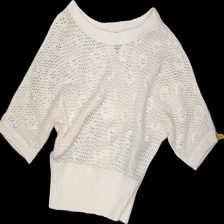
View: front
Type: Sweater
Category: Ladies
Brand: Not Applicable
Colors: White
Material: 100% Acry
Cut: Regular
Size: M
Season: All
Trend: No trend
Stains: No
Price range: 100-150
Recommended usage: Reuse